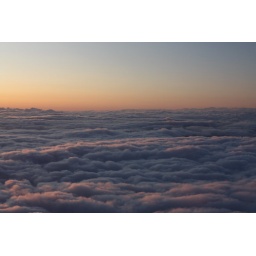
Sunset above the clouds flying into PDX